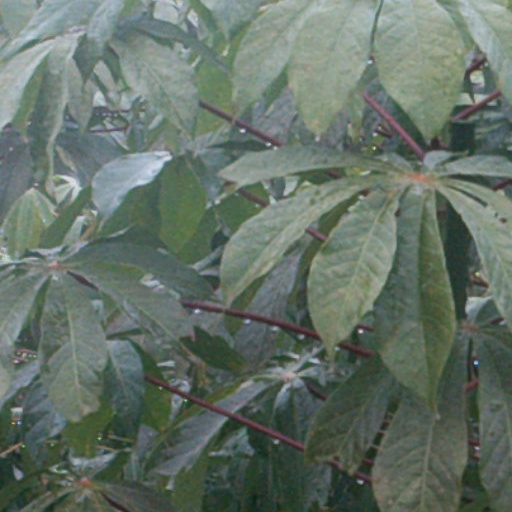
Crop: cassava